Lau Pa Sat

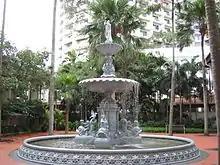
This fountain was originally placed at the center of the Telok Ayer Market. It was later moved to the Orchard Road Market, and is now located in the Raffles Hotel.

A cast-iron fountain was originally placed at the centre of the market under the clock tower, but in 1902 the fountain was moved to the front of the now demolished Orchard Road Market. The fountain was moved again in 1930 to the Grand Hotel in Katong, and later dismantled and forgotten. It was rediscovered in pieces in 1989 by a team responsible for the restoration works for Raffles Hotel. The fountain has since been reassembled and restored, and now forms the centrepiece of the Palm Garden at the Raffles Hotel.